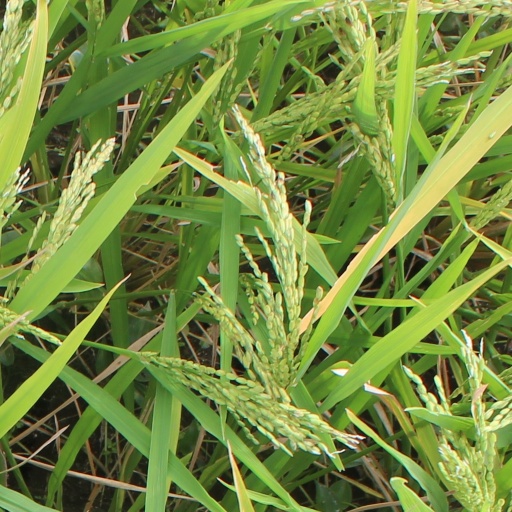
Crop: rice